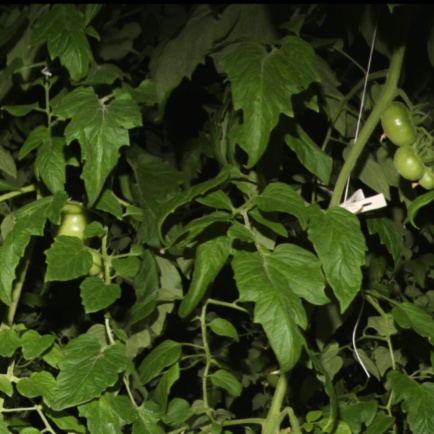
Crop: tomato